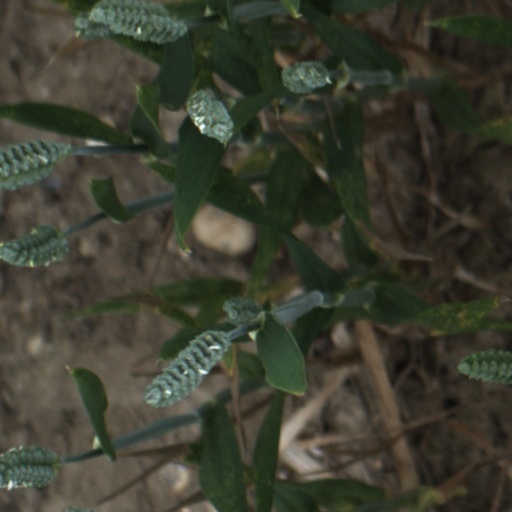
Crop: wheat